Bouncer (cricket)

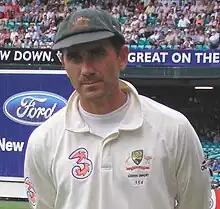
Justin Langer spent time in hospital in 2006 after being struck in the head by a bouncer

The bouncer is an aggressive delivery and the very nature of the delivery by a fast bowler and aimed at the head can lead to batters being hit in the chest, neck or head. While rare, impacts to the top part of the body can cause serious injuries or even death. While the laws of cricket can be used to limit the delivery, particularly when being used against specialist bowlers at the end of the batting order, it is not outright banned like the beamer.